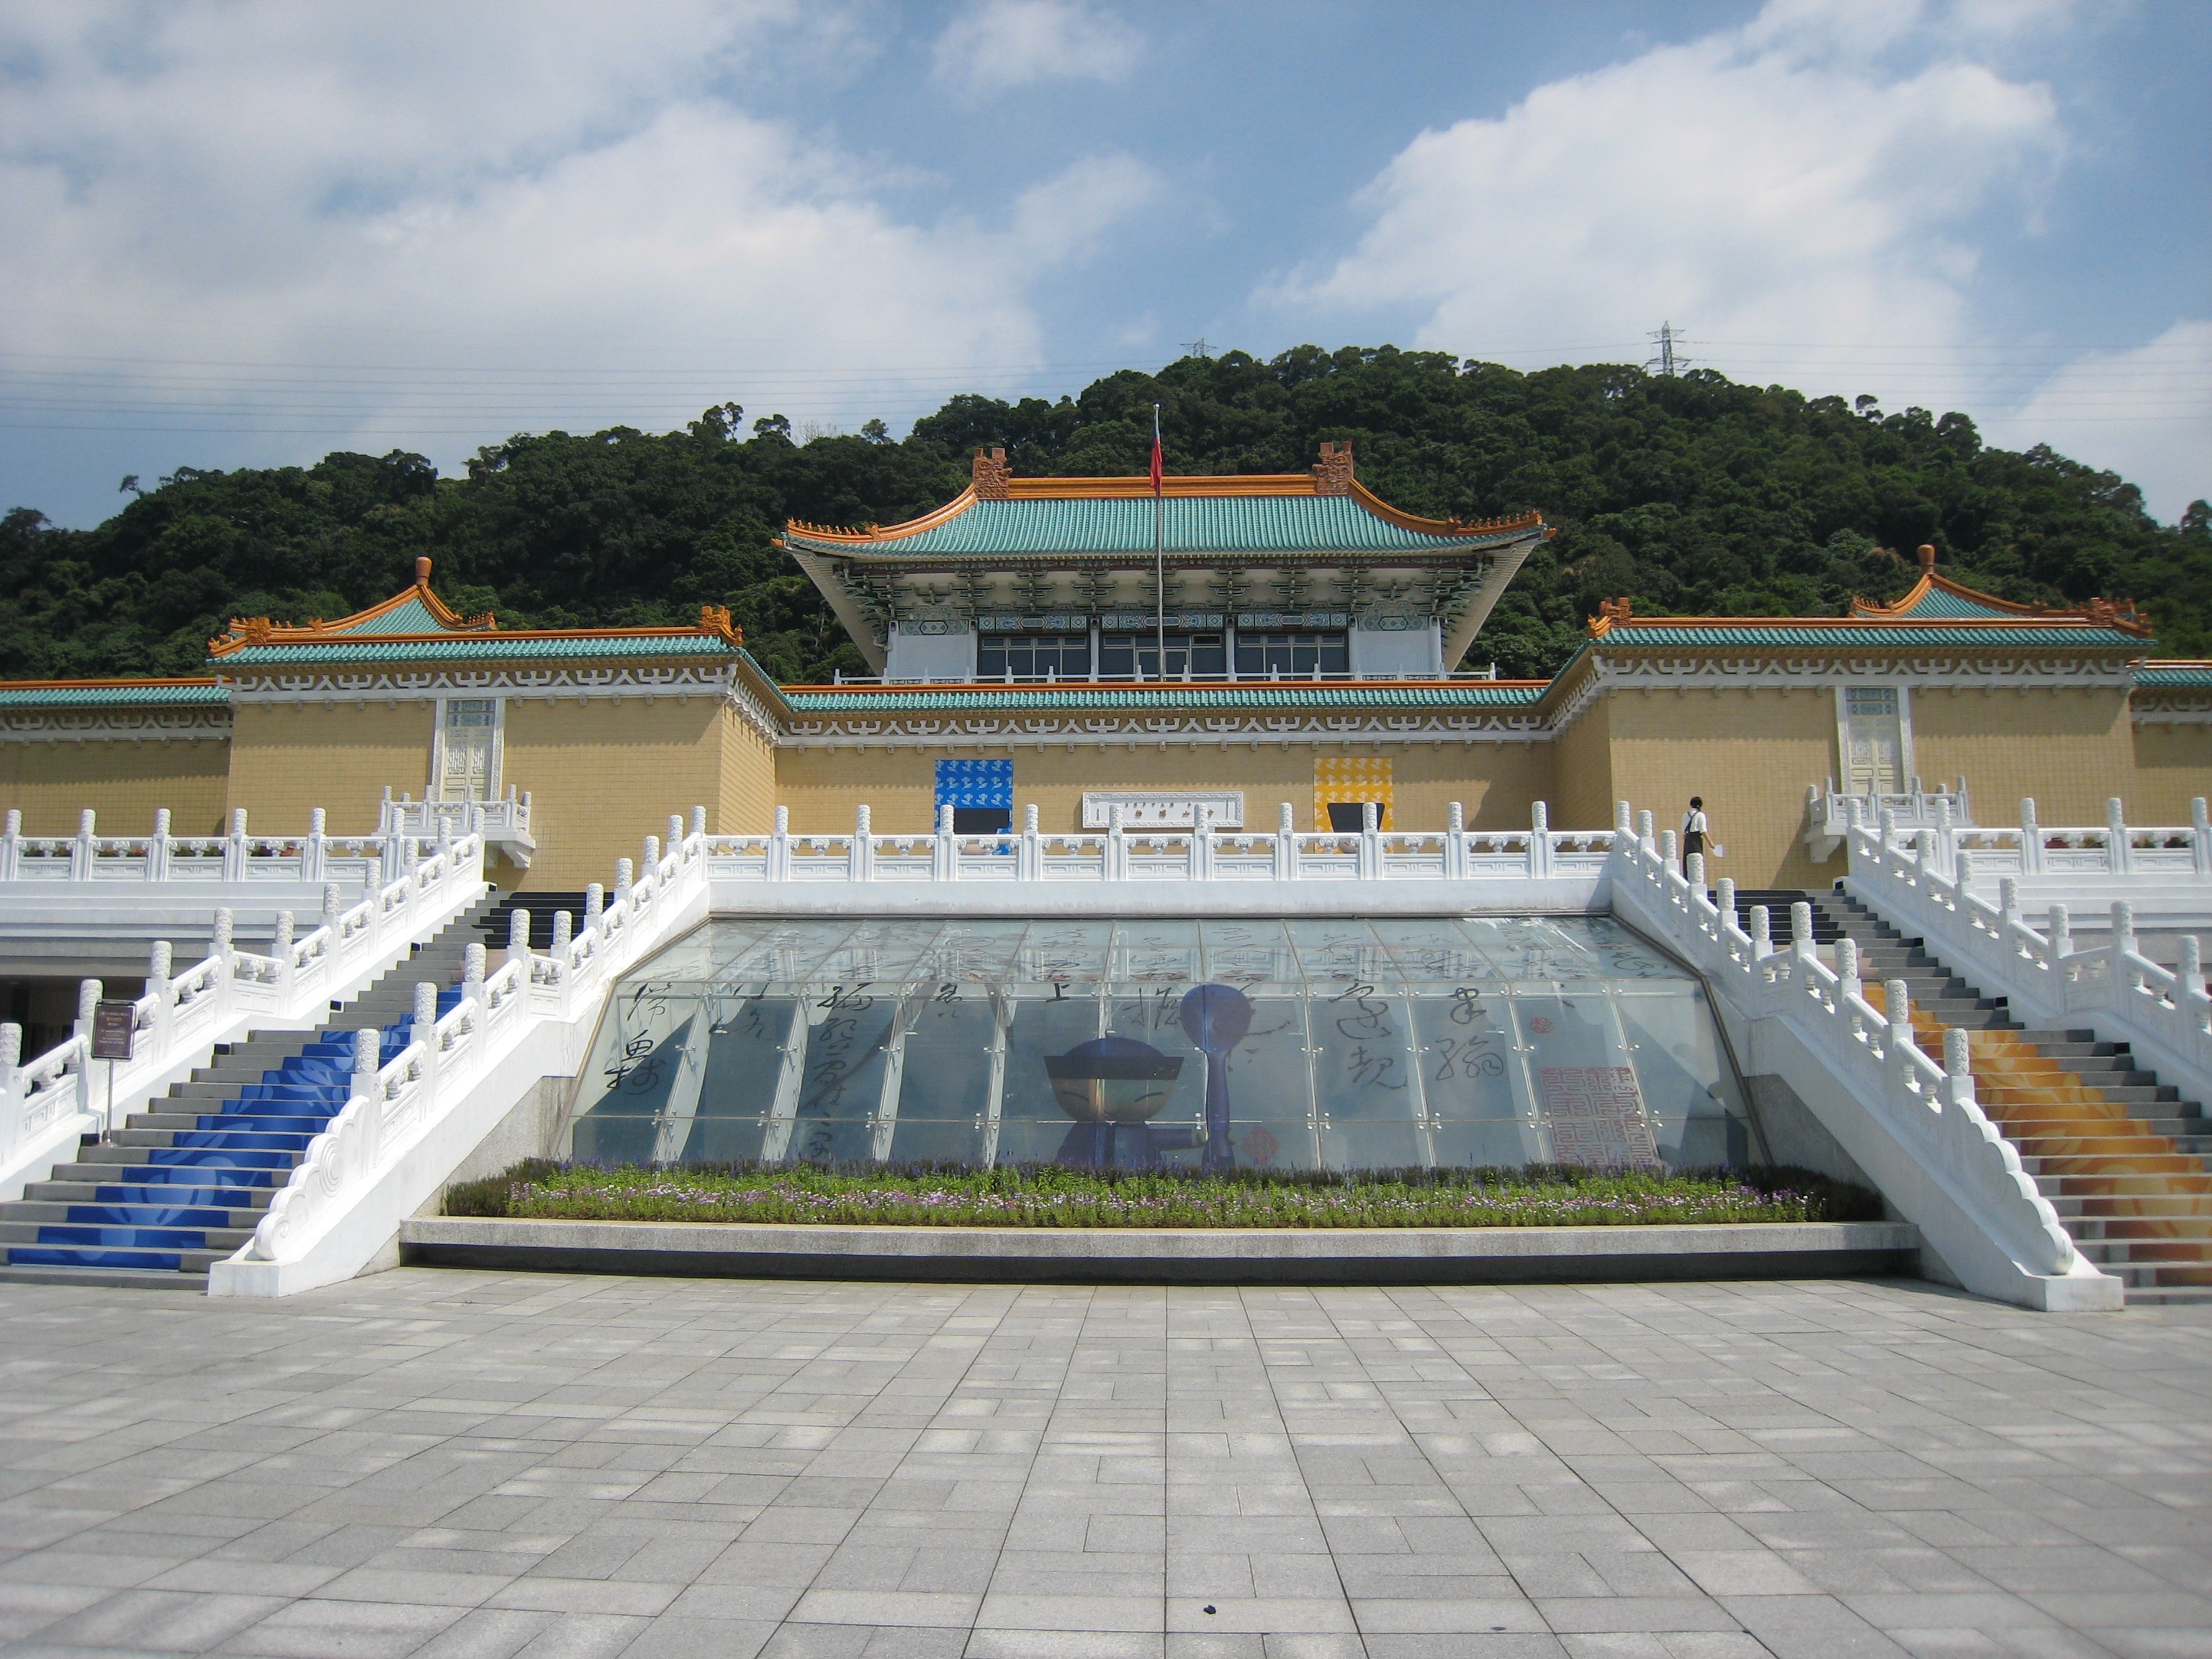
landscape, forest, architecture, structure, roof, building, palace, canopy, swimming pool, plaza, buddhist, buddhism, facade, stadium, clouds, arena, stairs, town square, taipei, taiwan, estate, pagoda, republic of china, reflecting pool, national palace museum, collections of the imperial palace, forbidden city beijing, sport venue